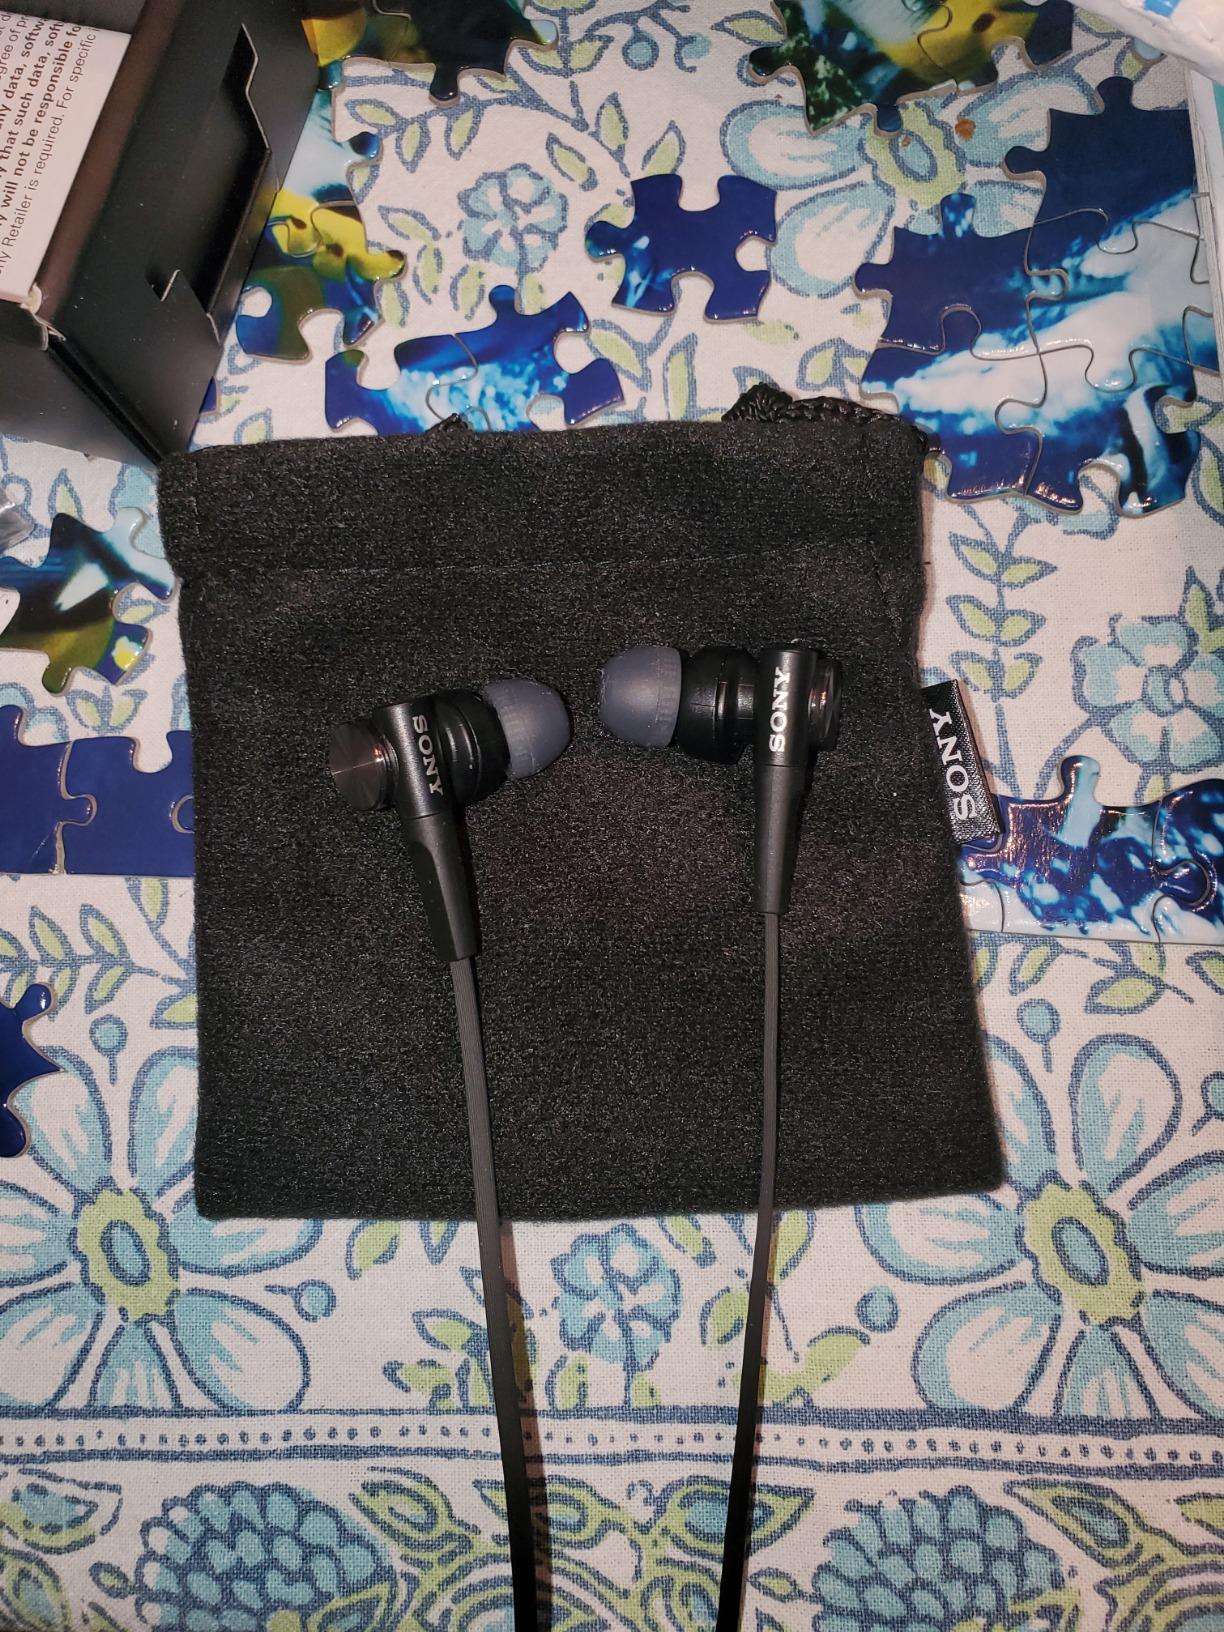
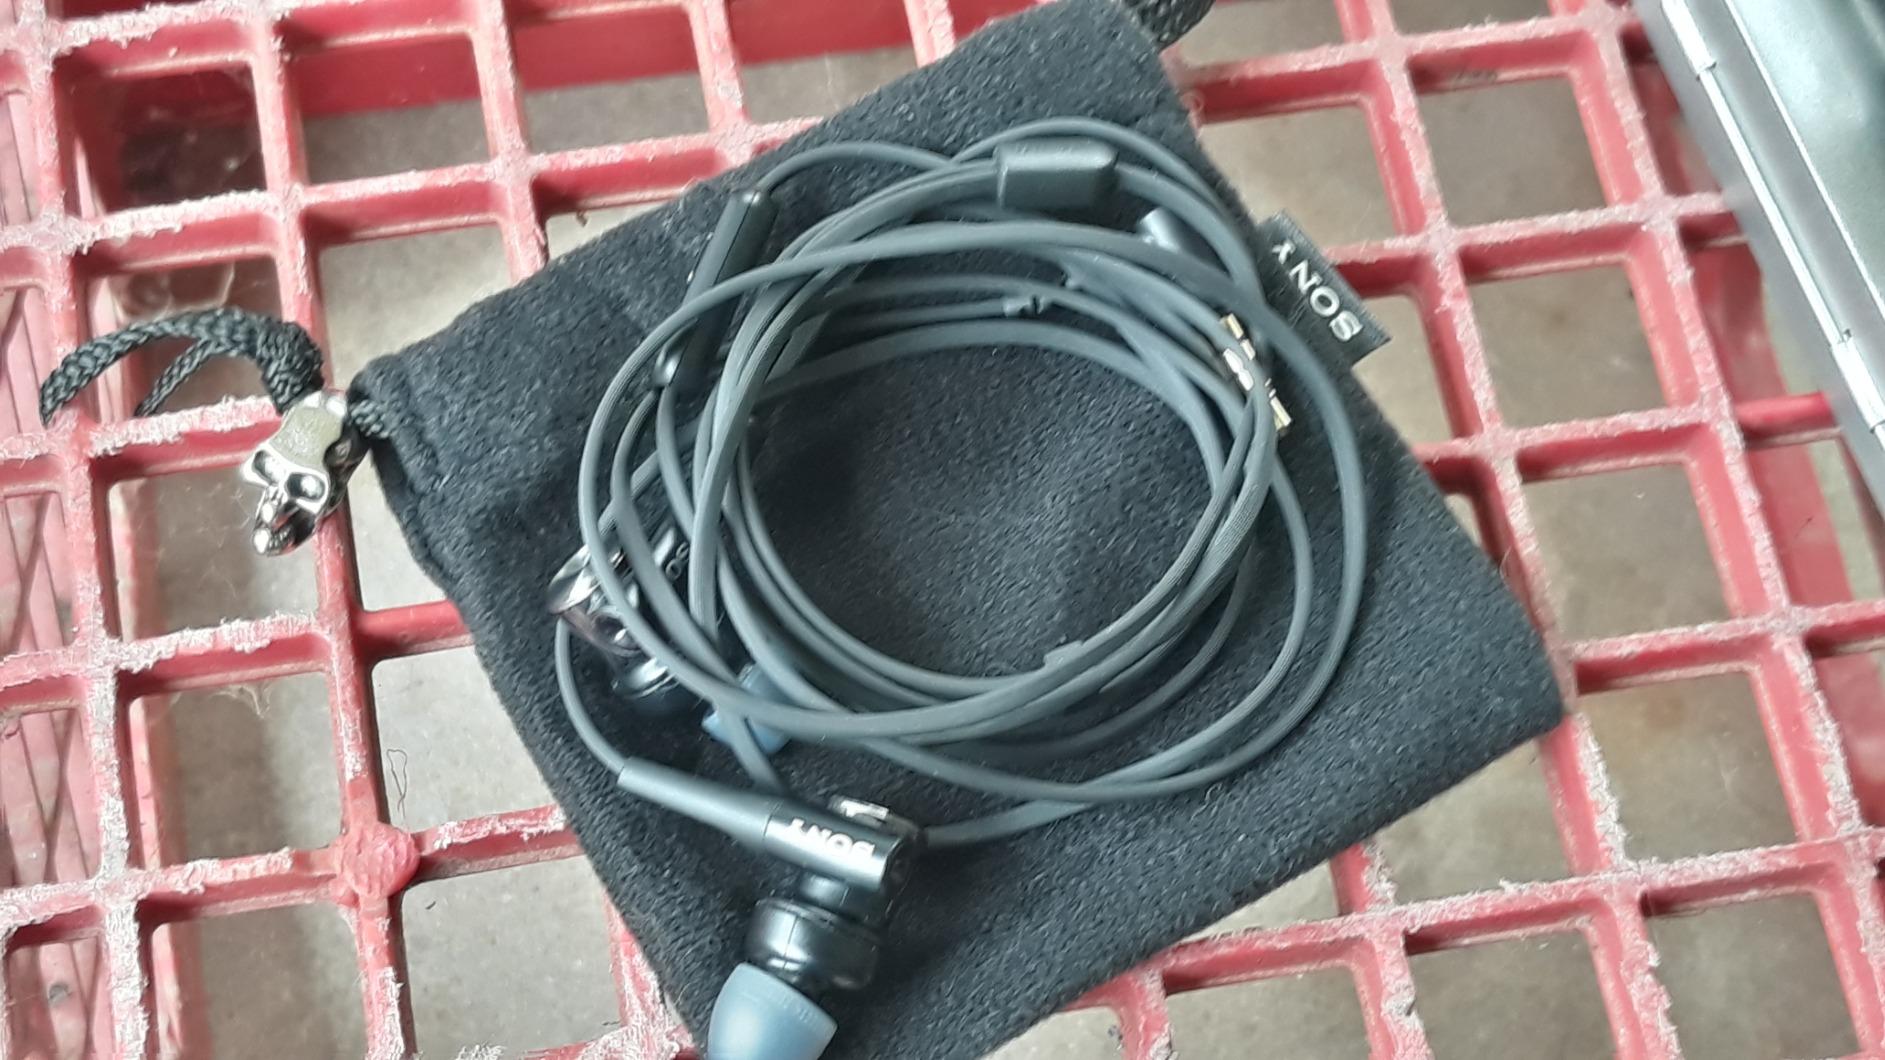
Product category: headphones
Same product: yes